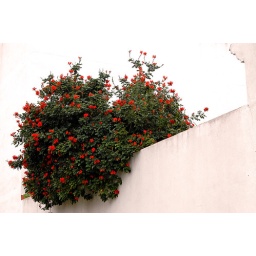
Red and green against white background